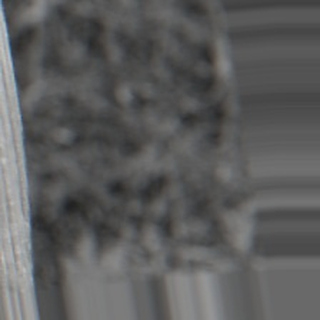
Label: sugarcane_bacterial_blight